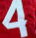
Number: 4